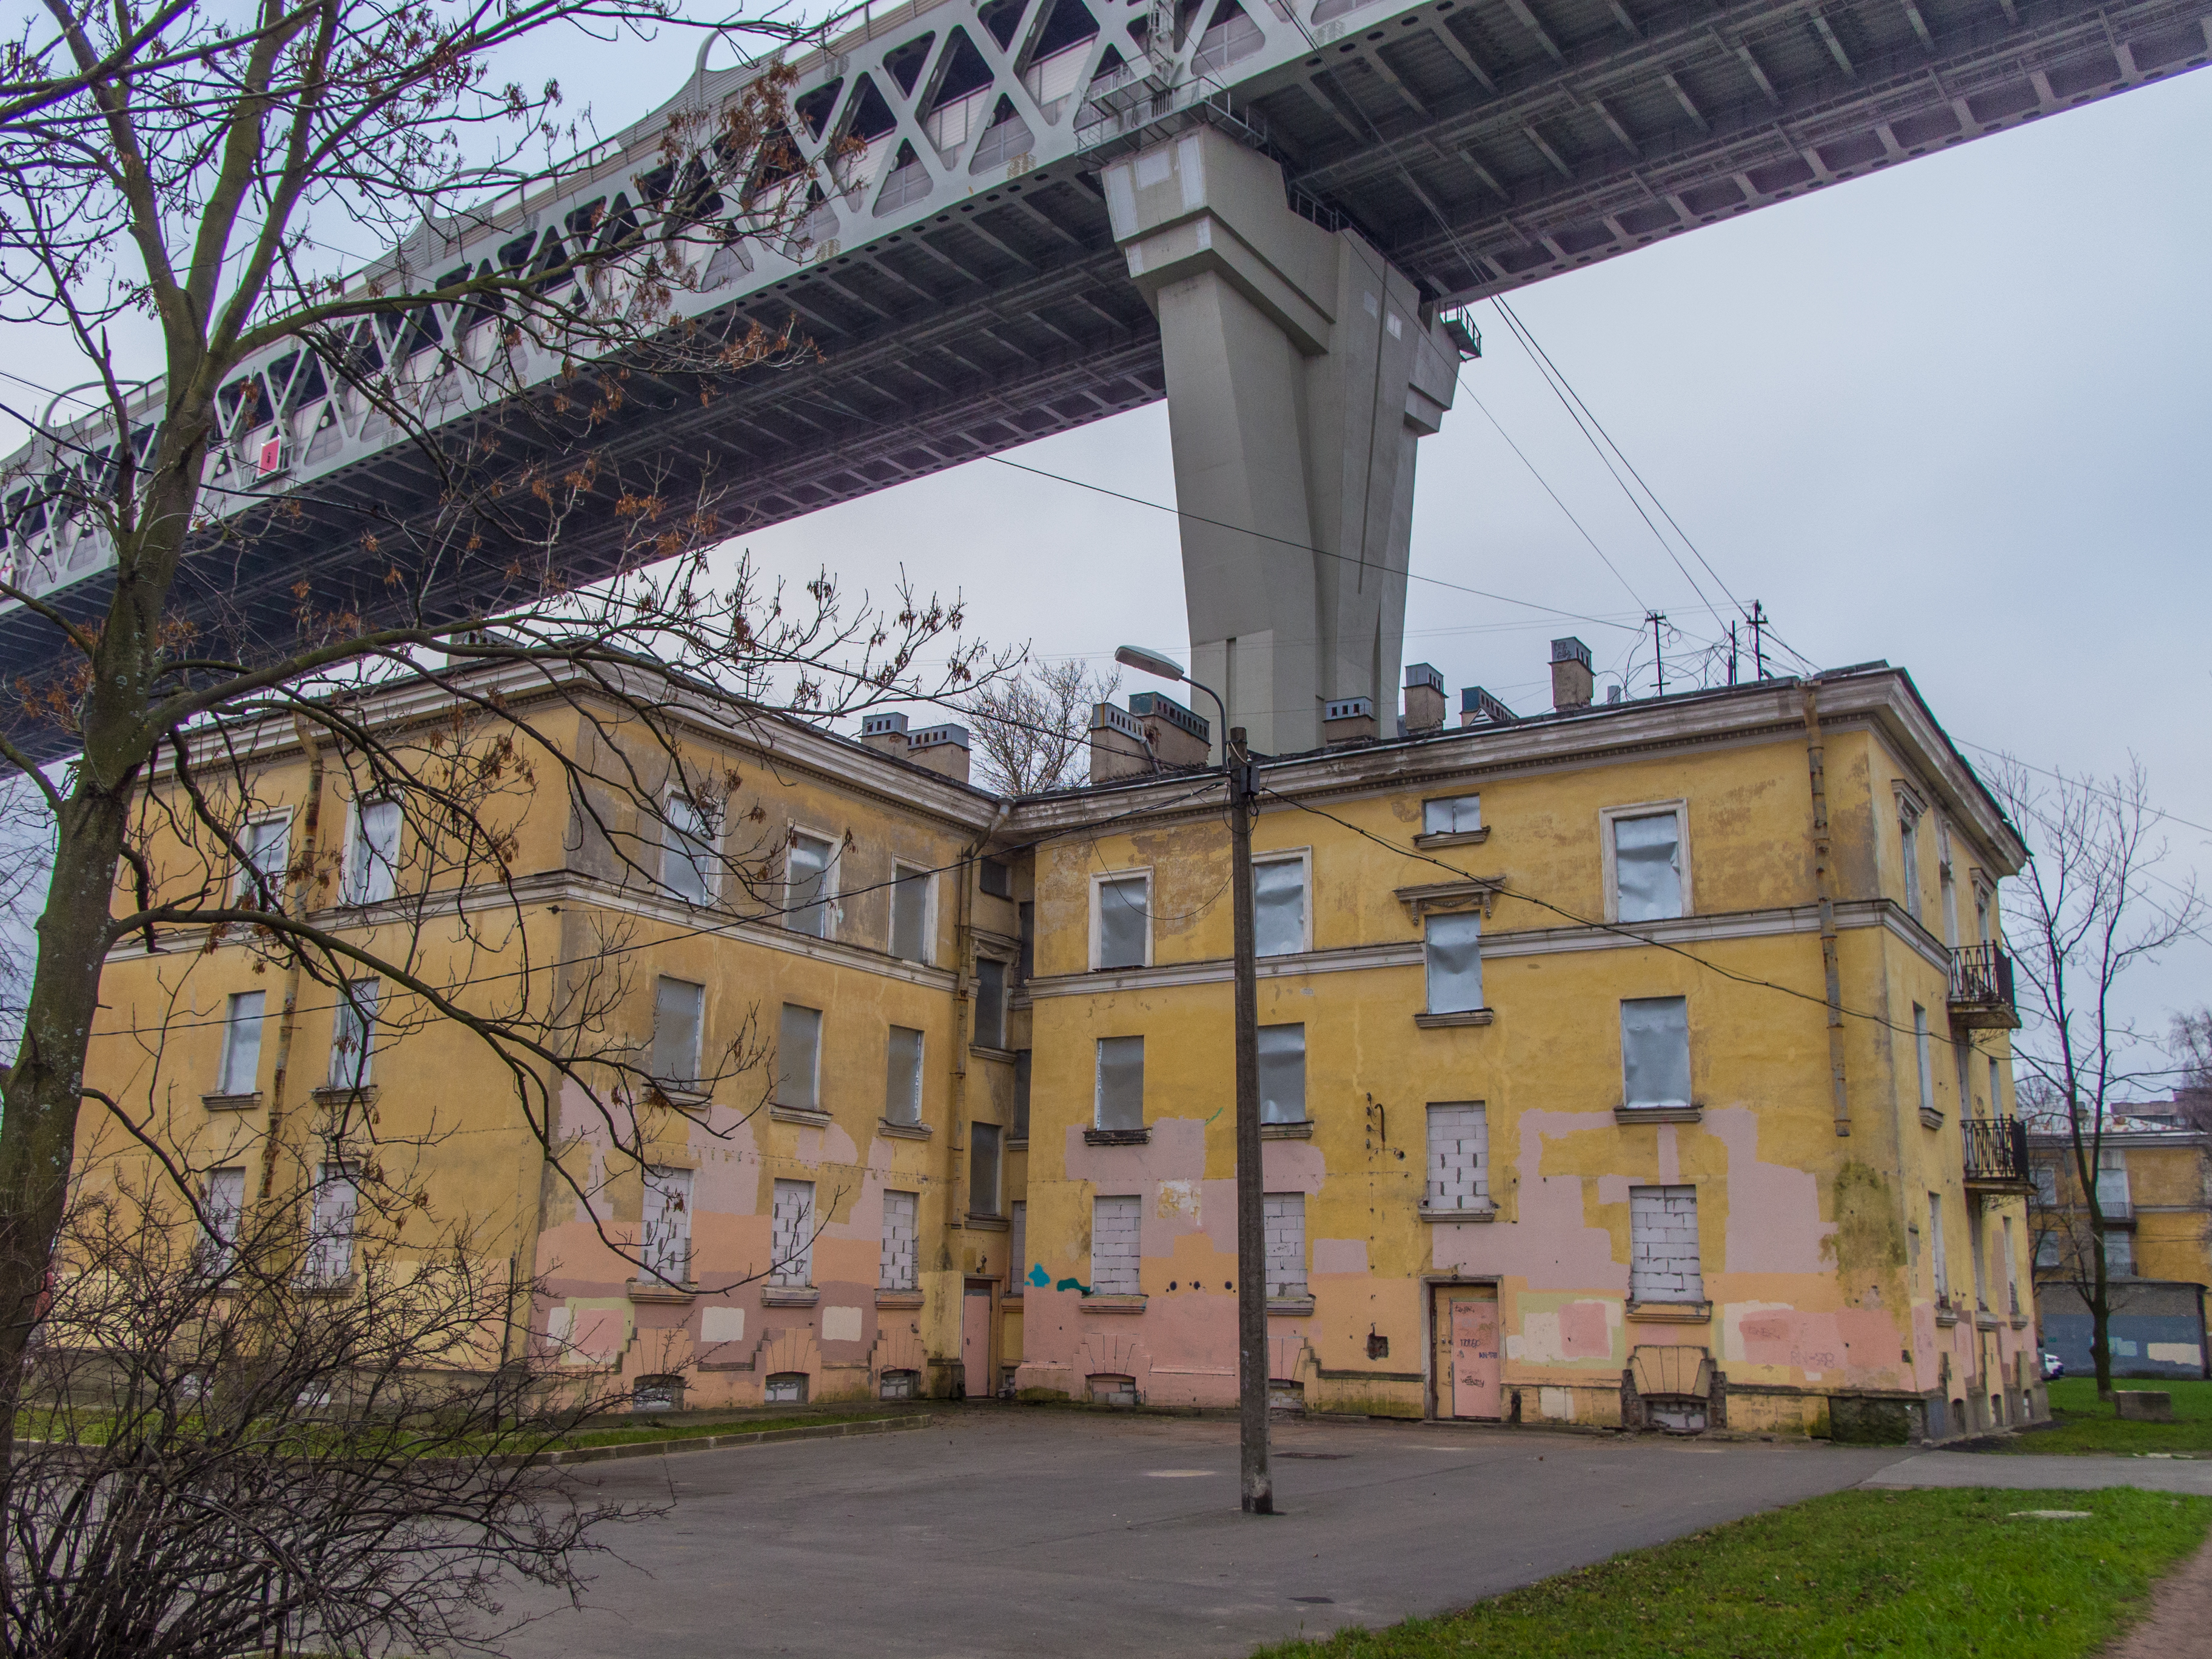
image, window, architecture, neighbourhood, bridge, residential area, girder bridge, urban design, sidewalk, concrete bridge, Segmental bridge, overpass, walkway, beam bridge, electrical supply, box girder bridge, apartment, lawn, suburb, driveway, beam, estate, Plate girder bridge, yard